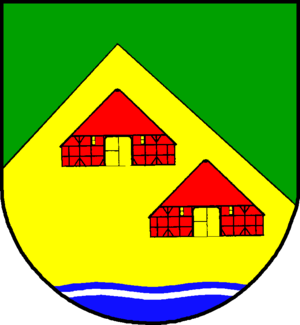
Vinnert
Coat of arms of Vinnert
Vinnert, Vinnerød eller Winnert er en landsby og kommune i det nordlige Tyskland under Kreis Nordfriesland i delstaten Slesvig-Holsten. Byen er beliggende ti kilometer sydøst for Husum i det sydvestlige Sydslesvig. I kommunen ligger en del af moseområdet Vildmose.